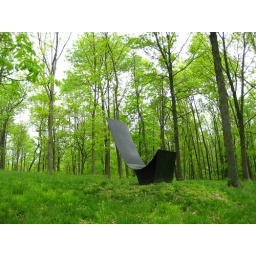
giant chair in black